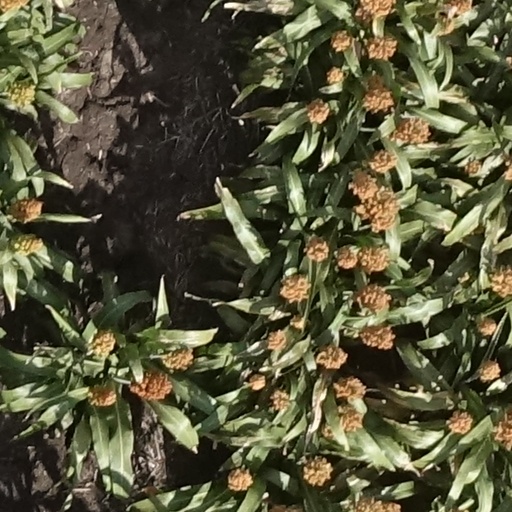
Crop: sorghum